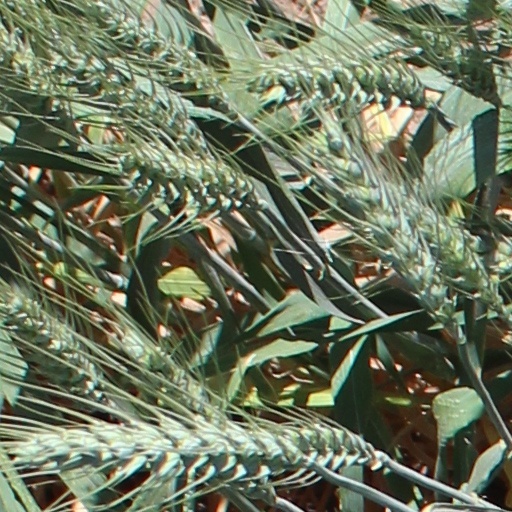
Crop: wheat